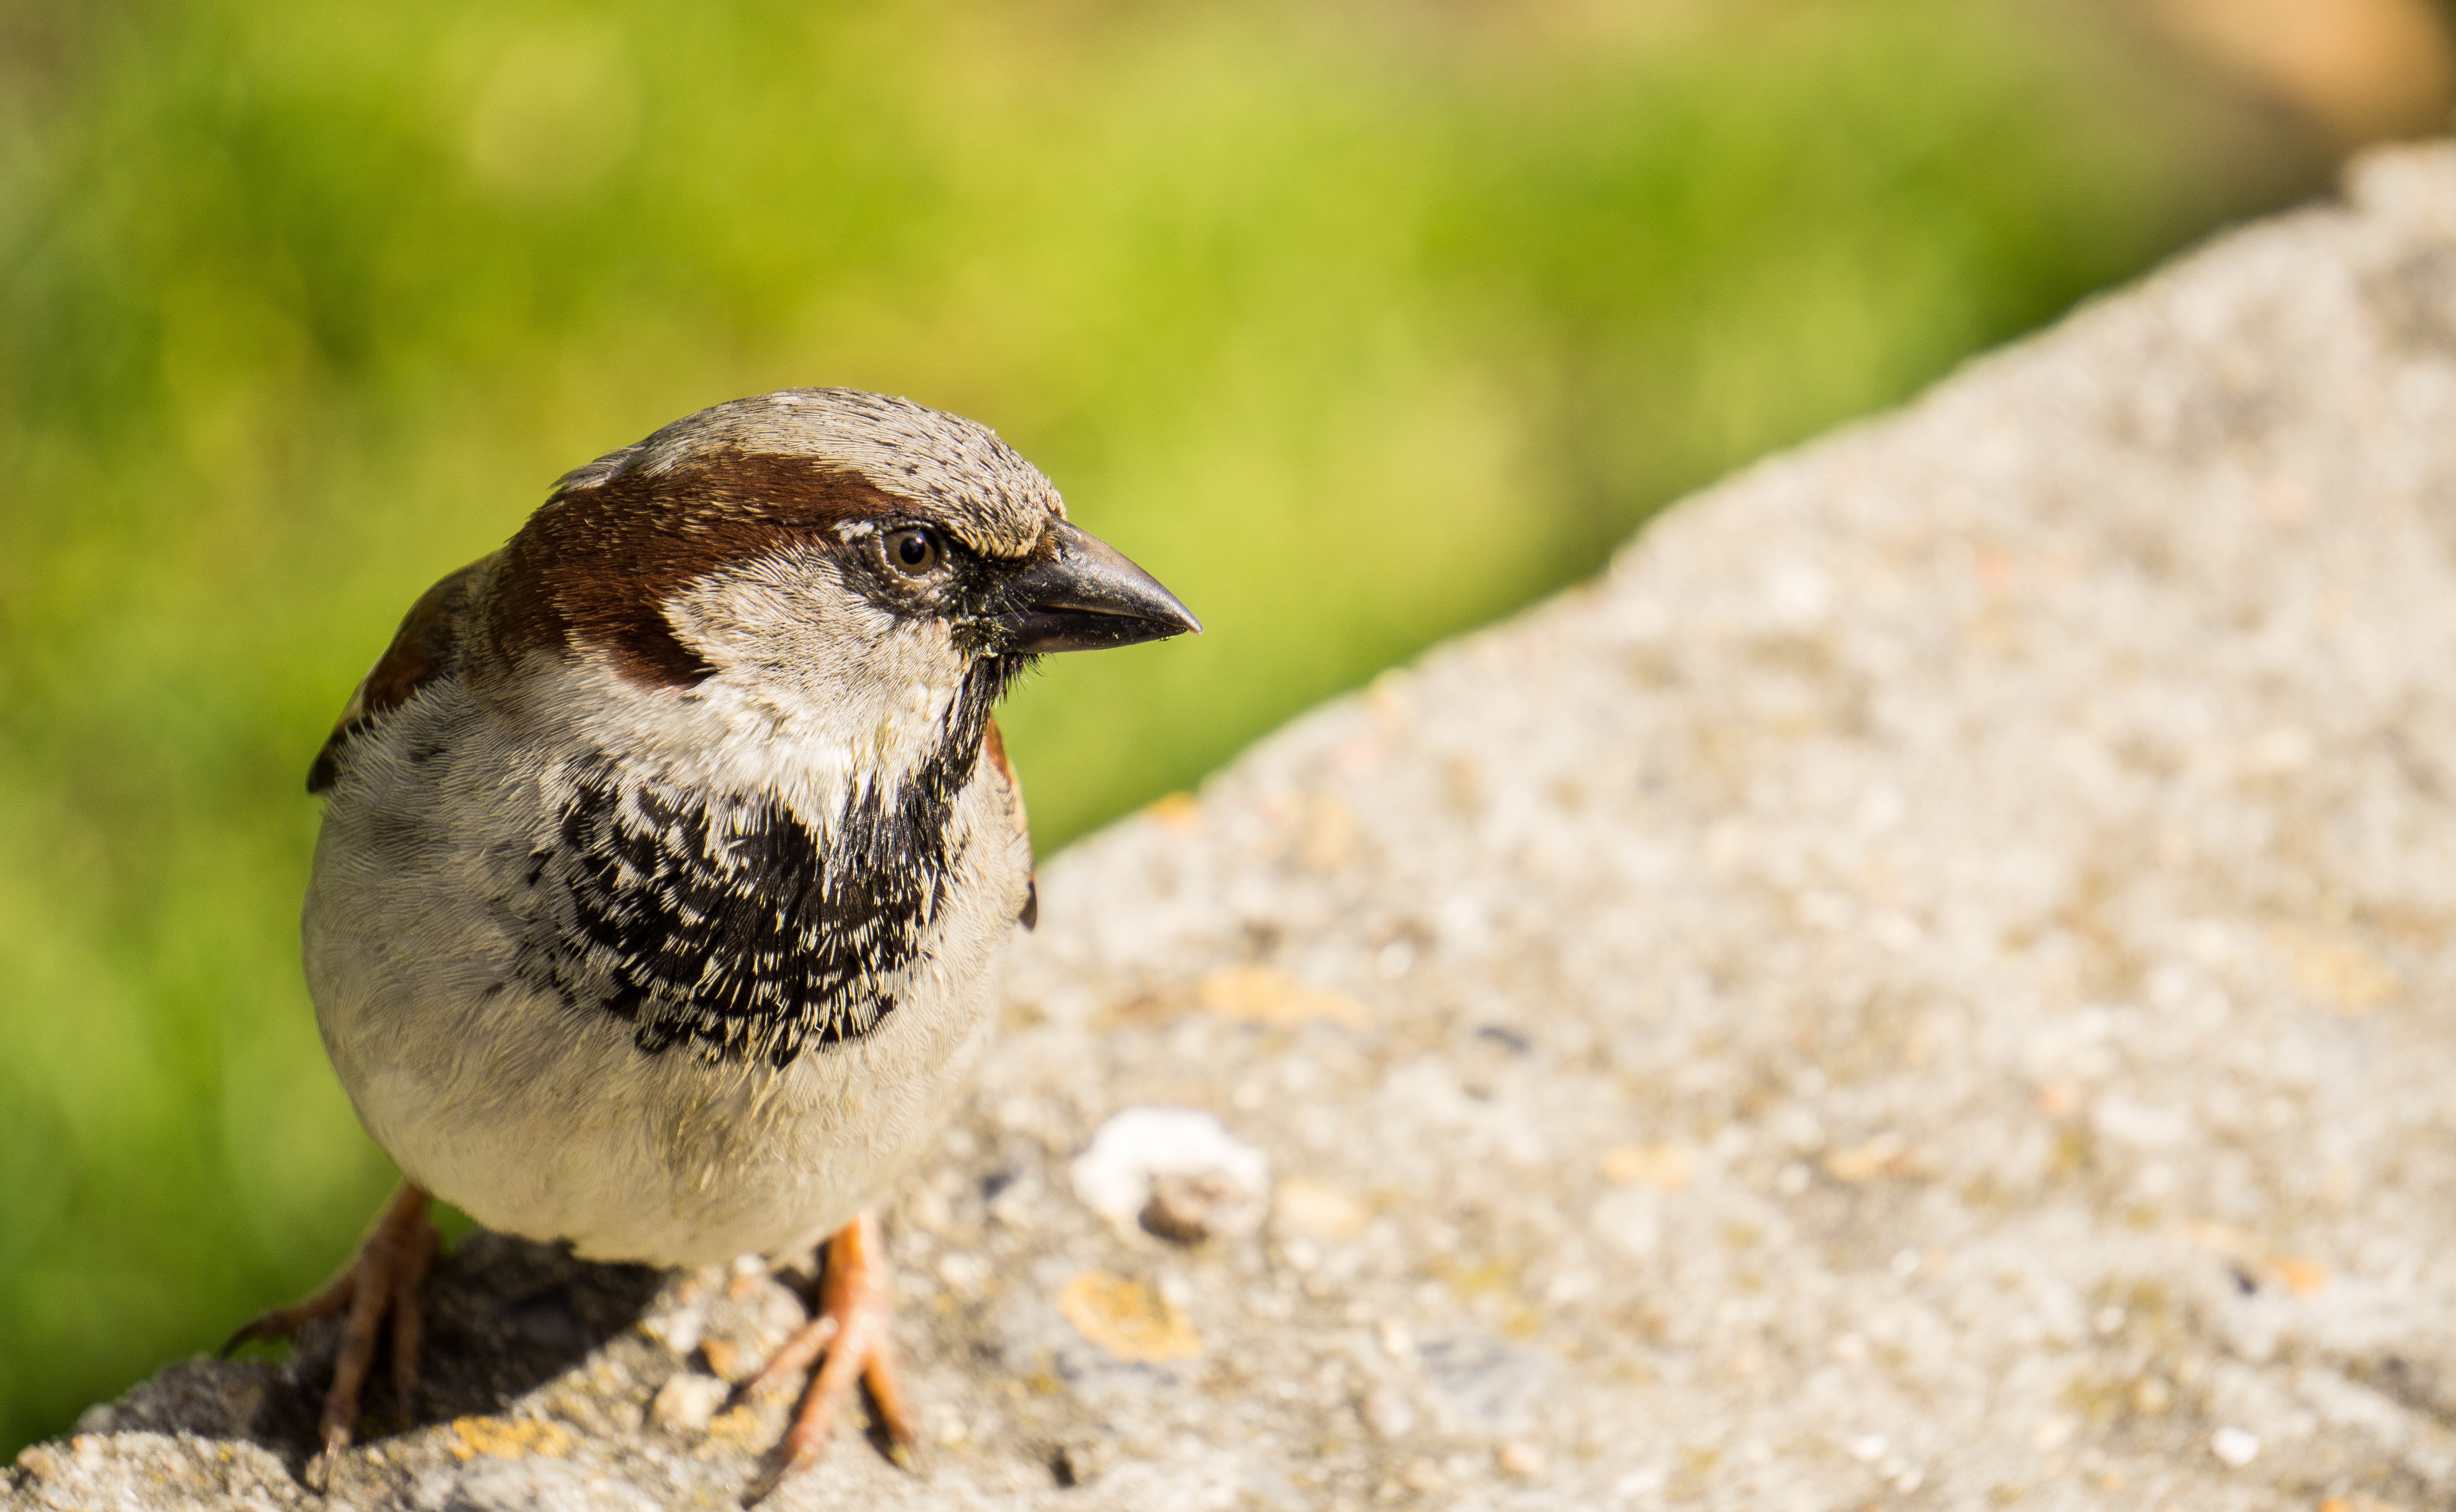
nature, branch, bird, animal, wildlife, beak, fauna, close up, vertebrate, sparrow, brambling, wren, lark, house sparrow, perching bird, emberizidae, cinclidae